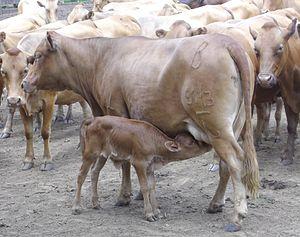
Vache de race Ndama avec son veau
La Ndama, ou N'dama, est une race bovine d'Afrique occidentale et centrale. Elle est trypano-tolérante et résistante à la piroplasmose transmise par les tiques, ce qui fait d'elle la seule race pouvant être élevée sans trop de problèmes en Afrique équatoriale.
Cette liste comprend les races issues de l'espèce Bos taurus. Il s'agit donc de races des sous-espèces Bos taurus taurus et Bos taurus indicus.